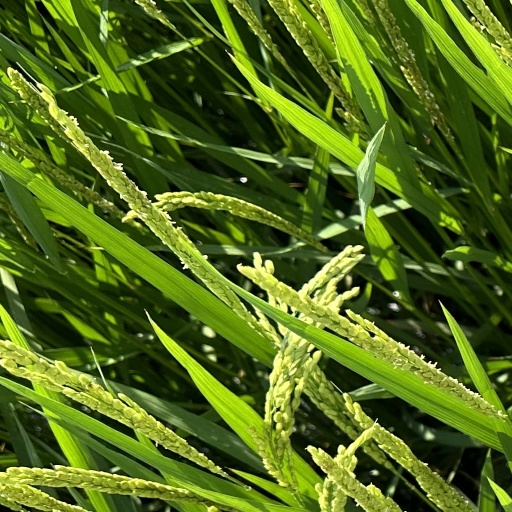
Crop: rice